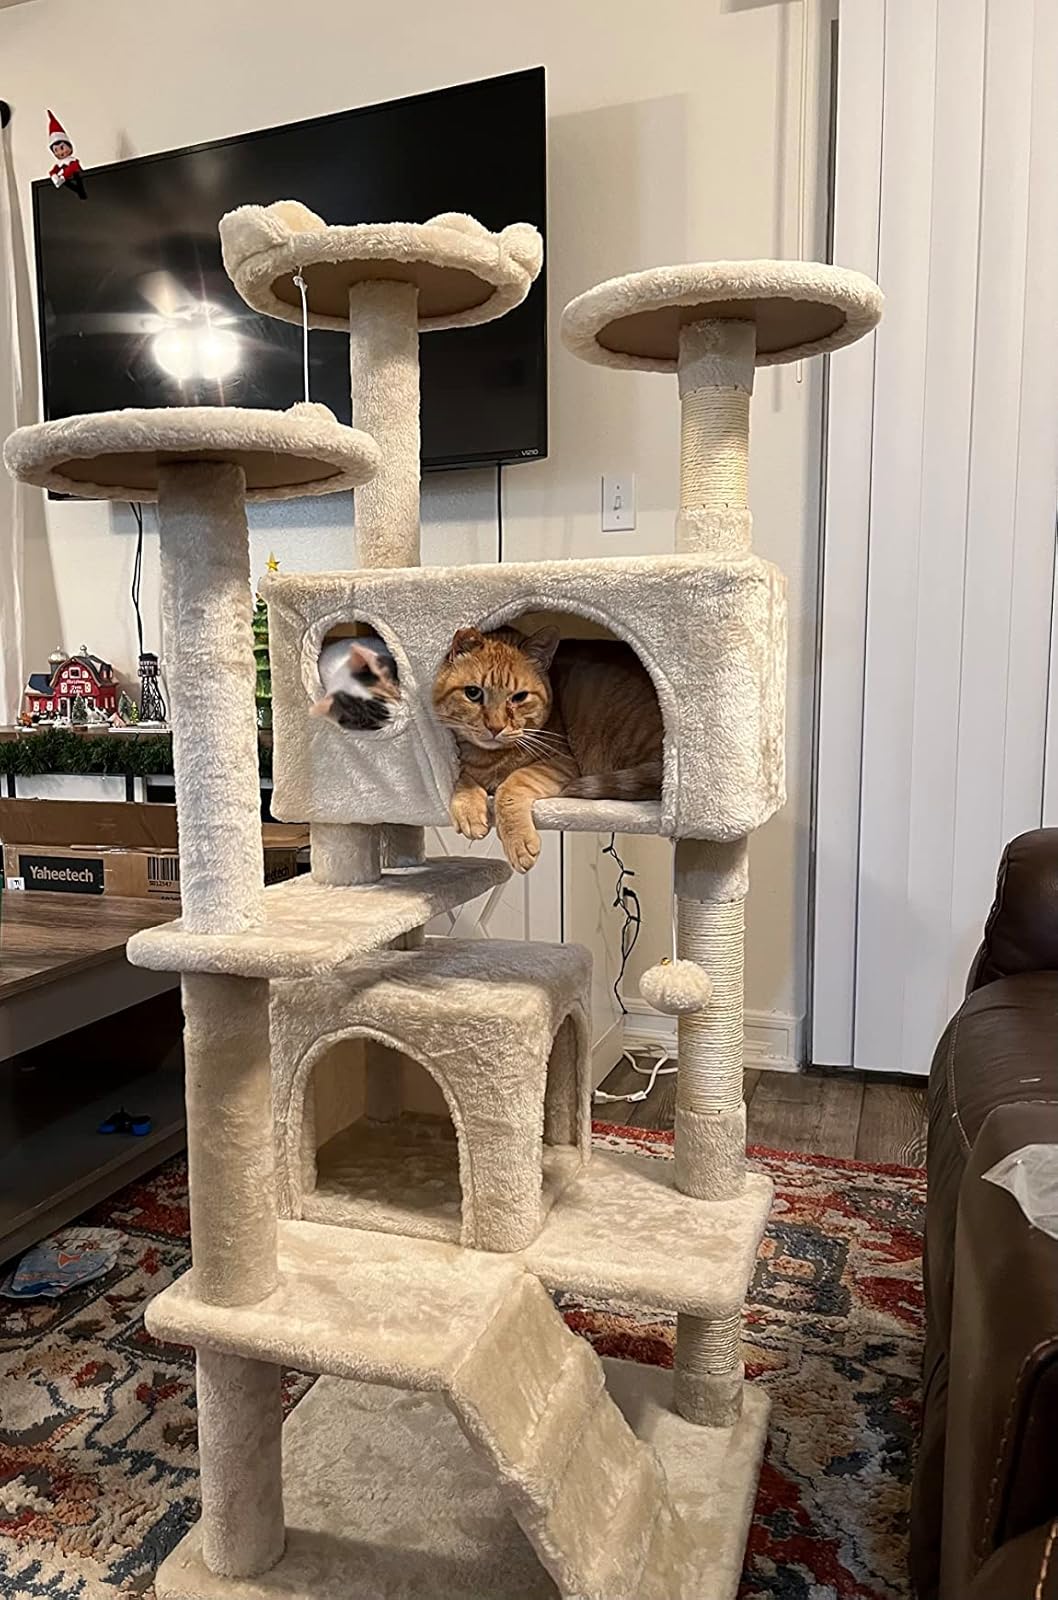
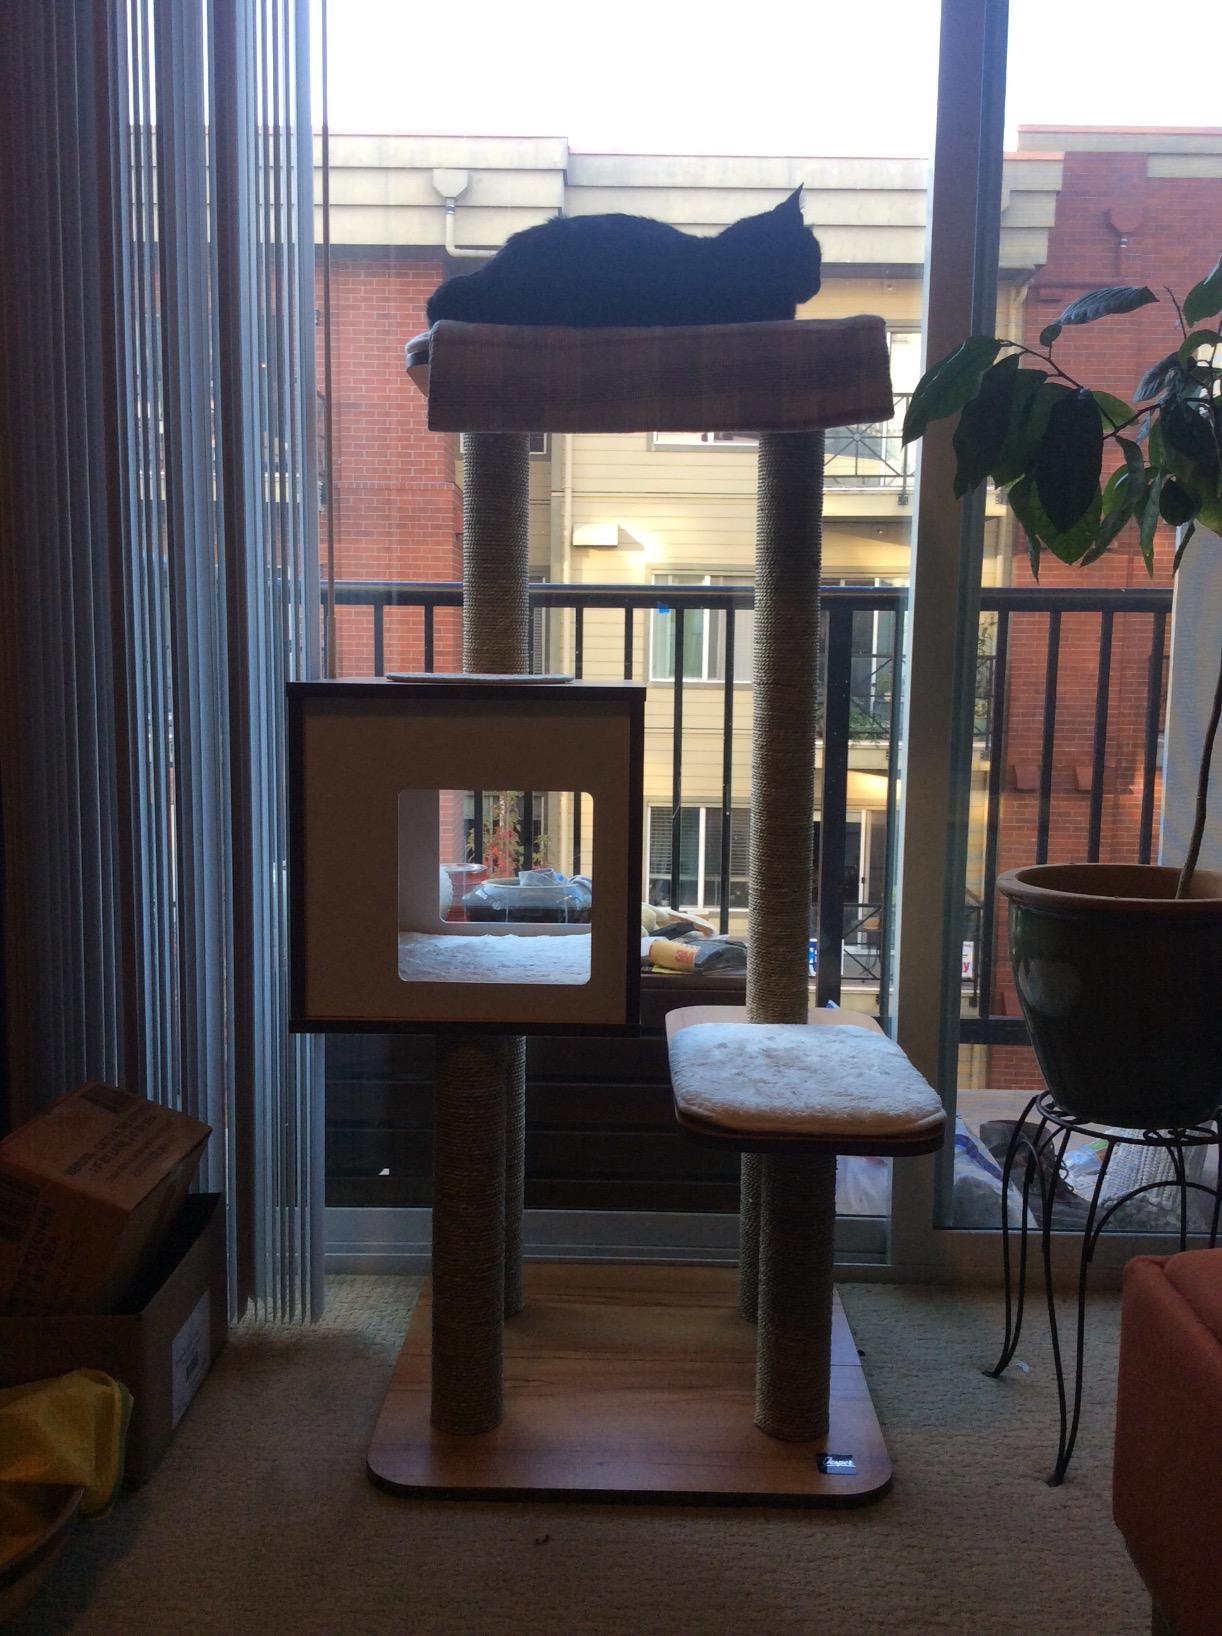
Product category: items_cat tree
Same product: no